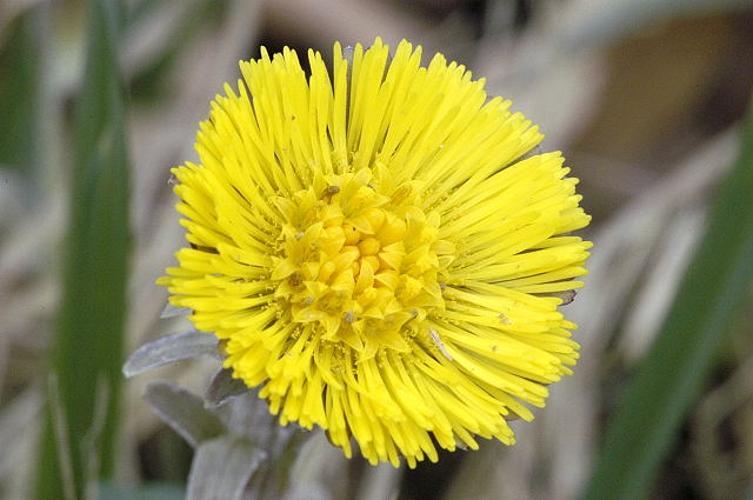
Label: colt's foot